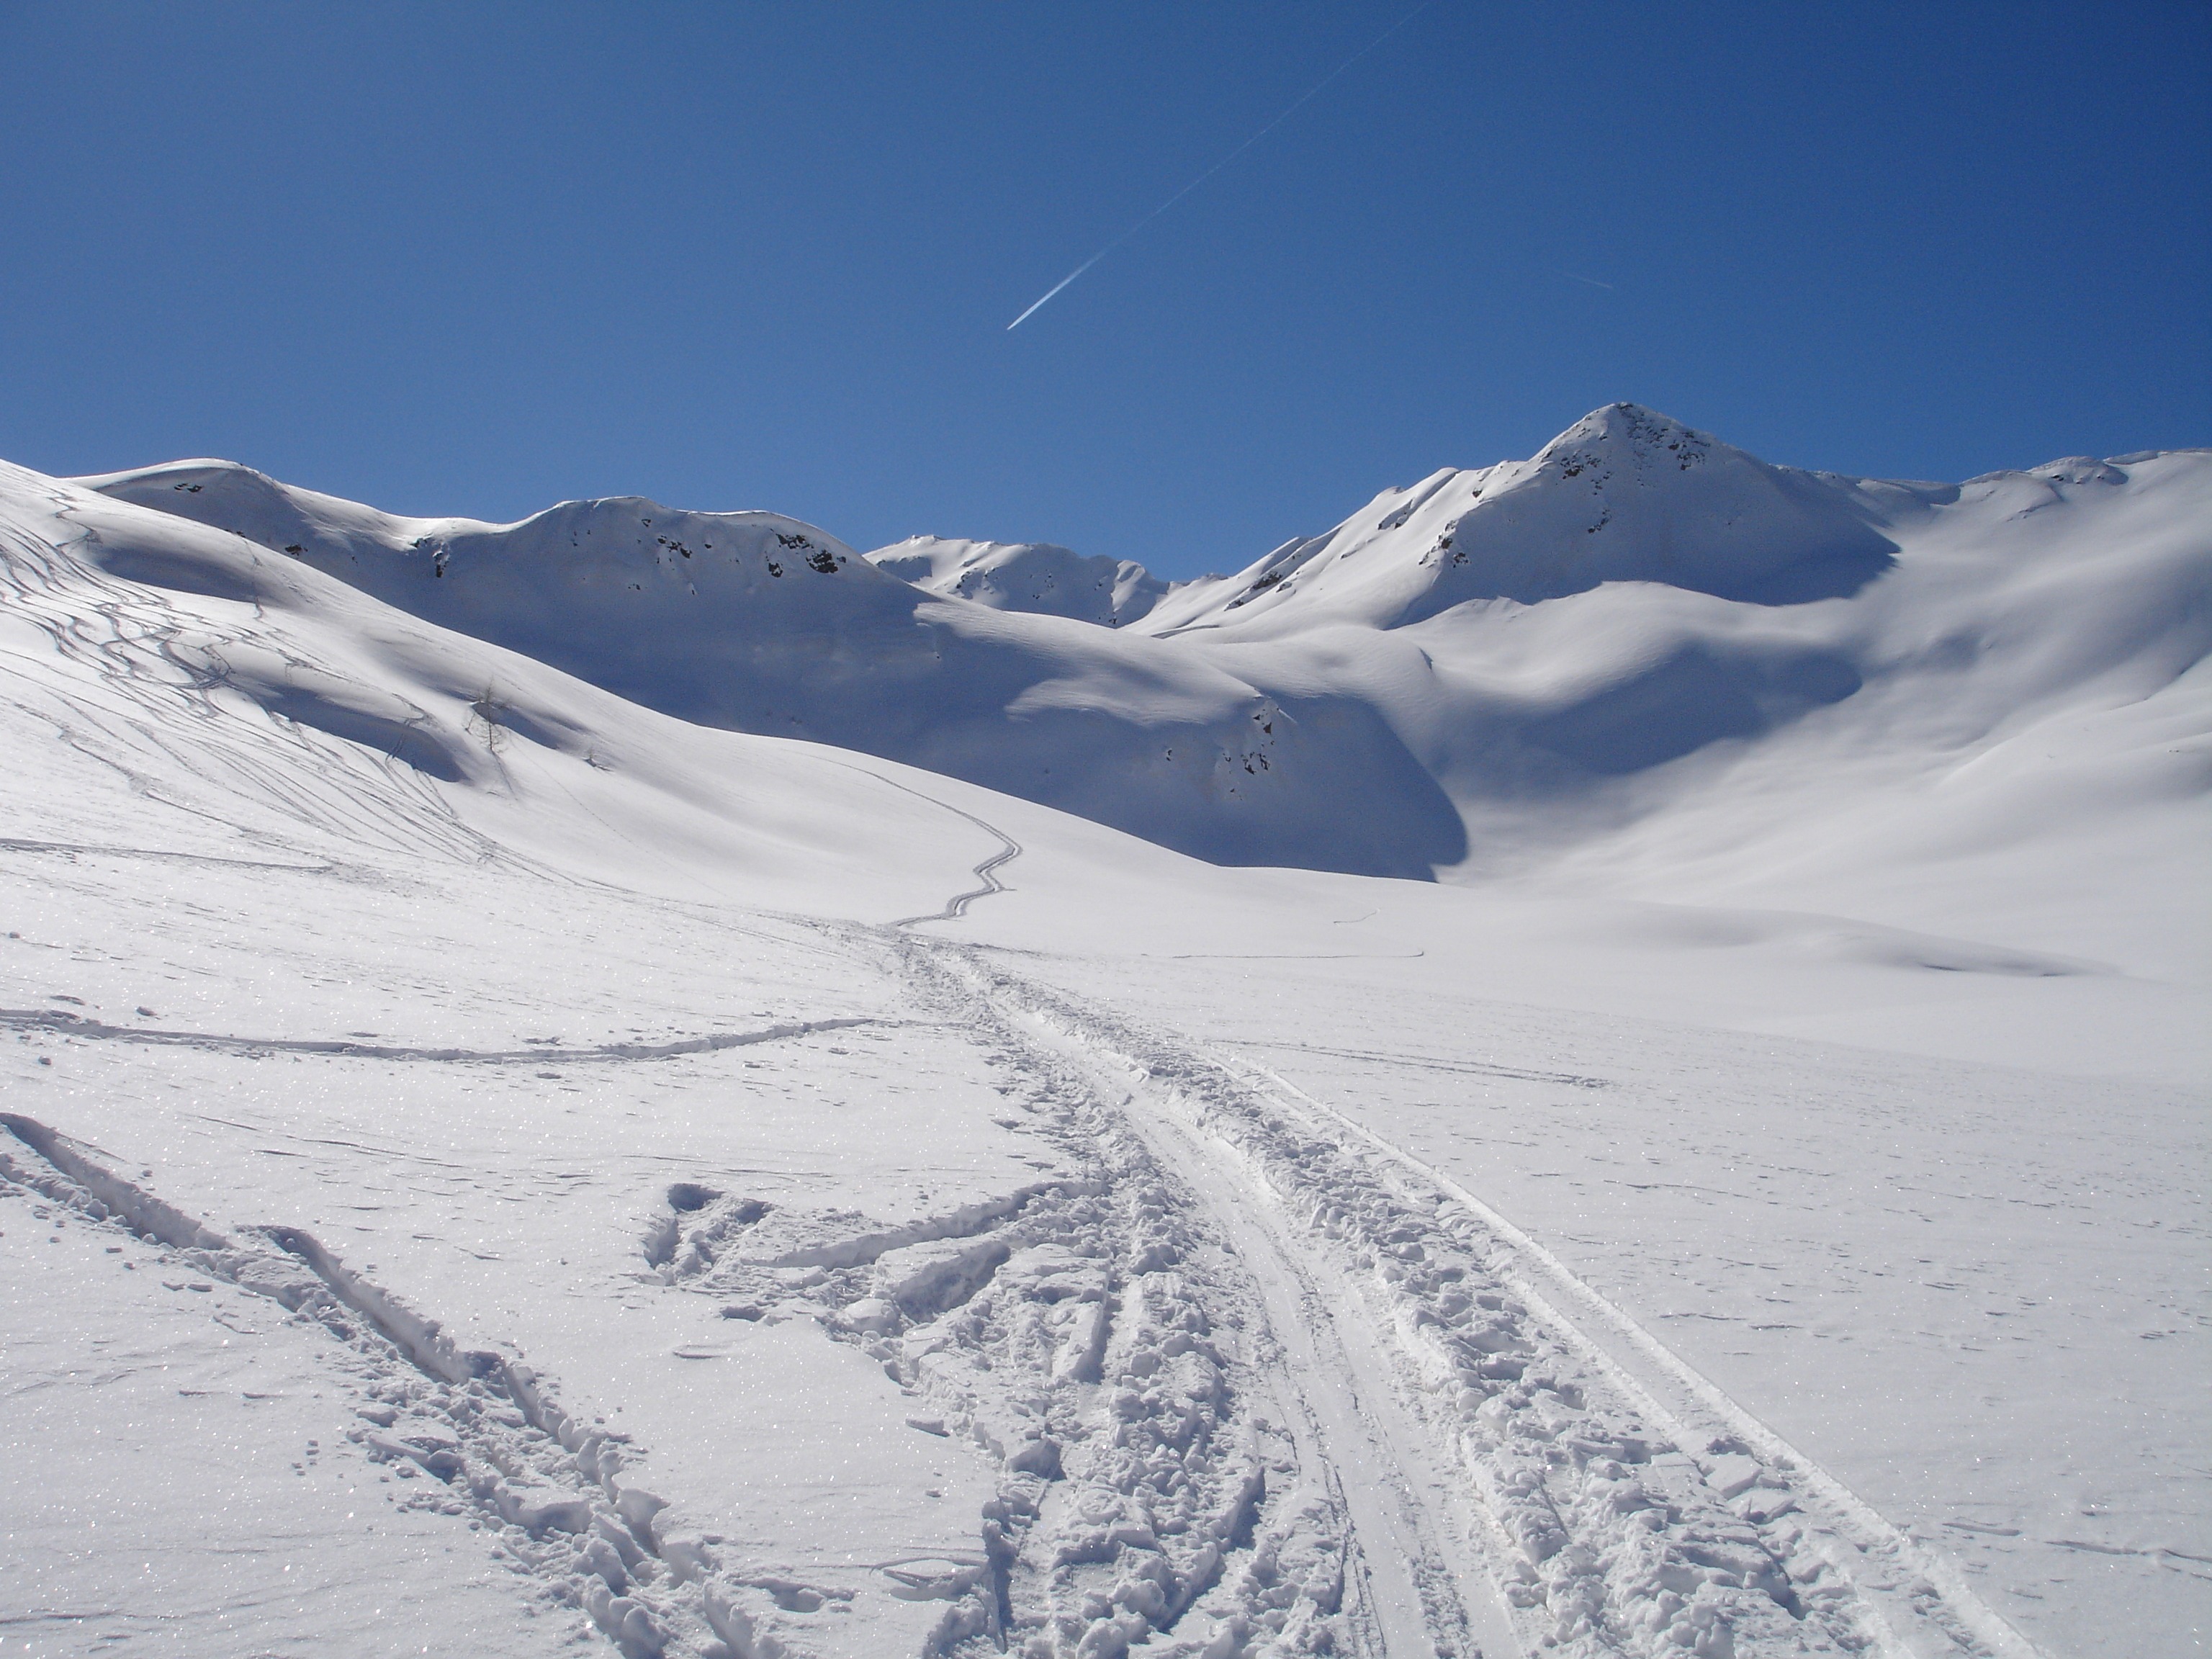
mountain, snow, winter, mountain range, weather, italy, alpine, skiing, season, ridge, winter sport, sports, resort, alps, ski, piste, winter sports, south tyrol, backcountry skiiing, ski touring, ski track, ski mountaineering, ski equipment, geological phenomenon, snow tracks, val d ultimo, walscher mountain, winter mountaineering